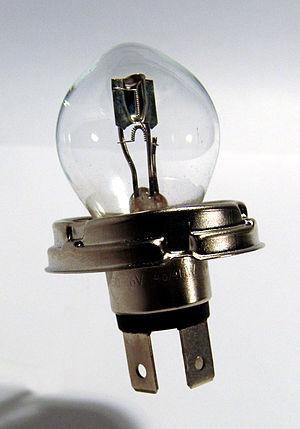
Osram est une entreprise allemande spécialisée dans la production de LED, de lampes. Ancienne filiale de Siemens, elle est la seconde entreprise de son secteur, derrière Philips.